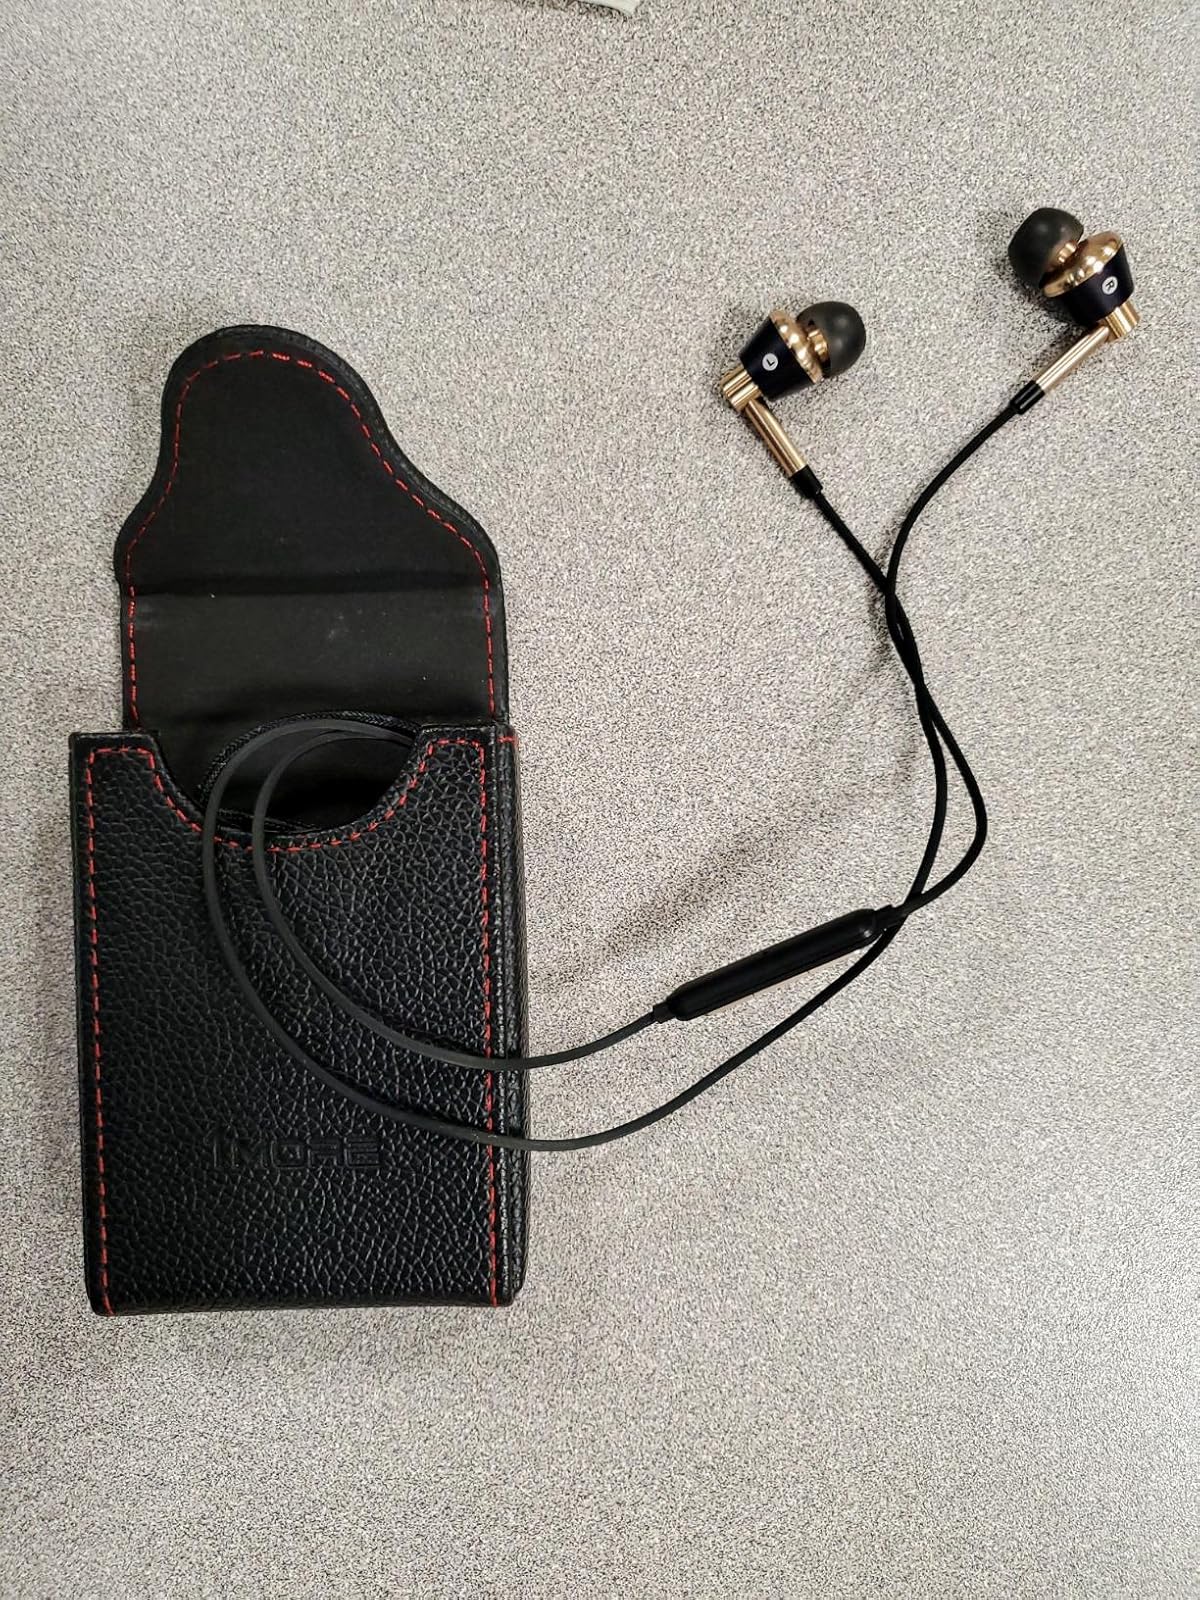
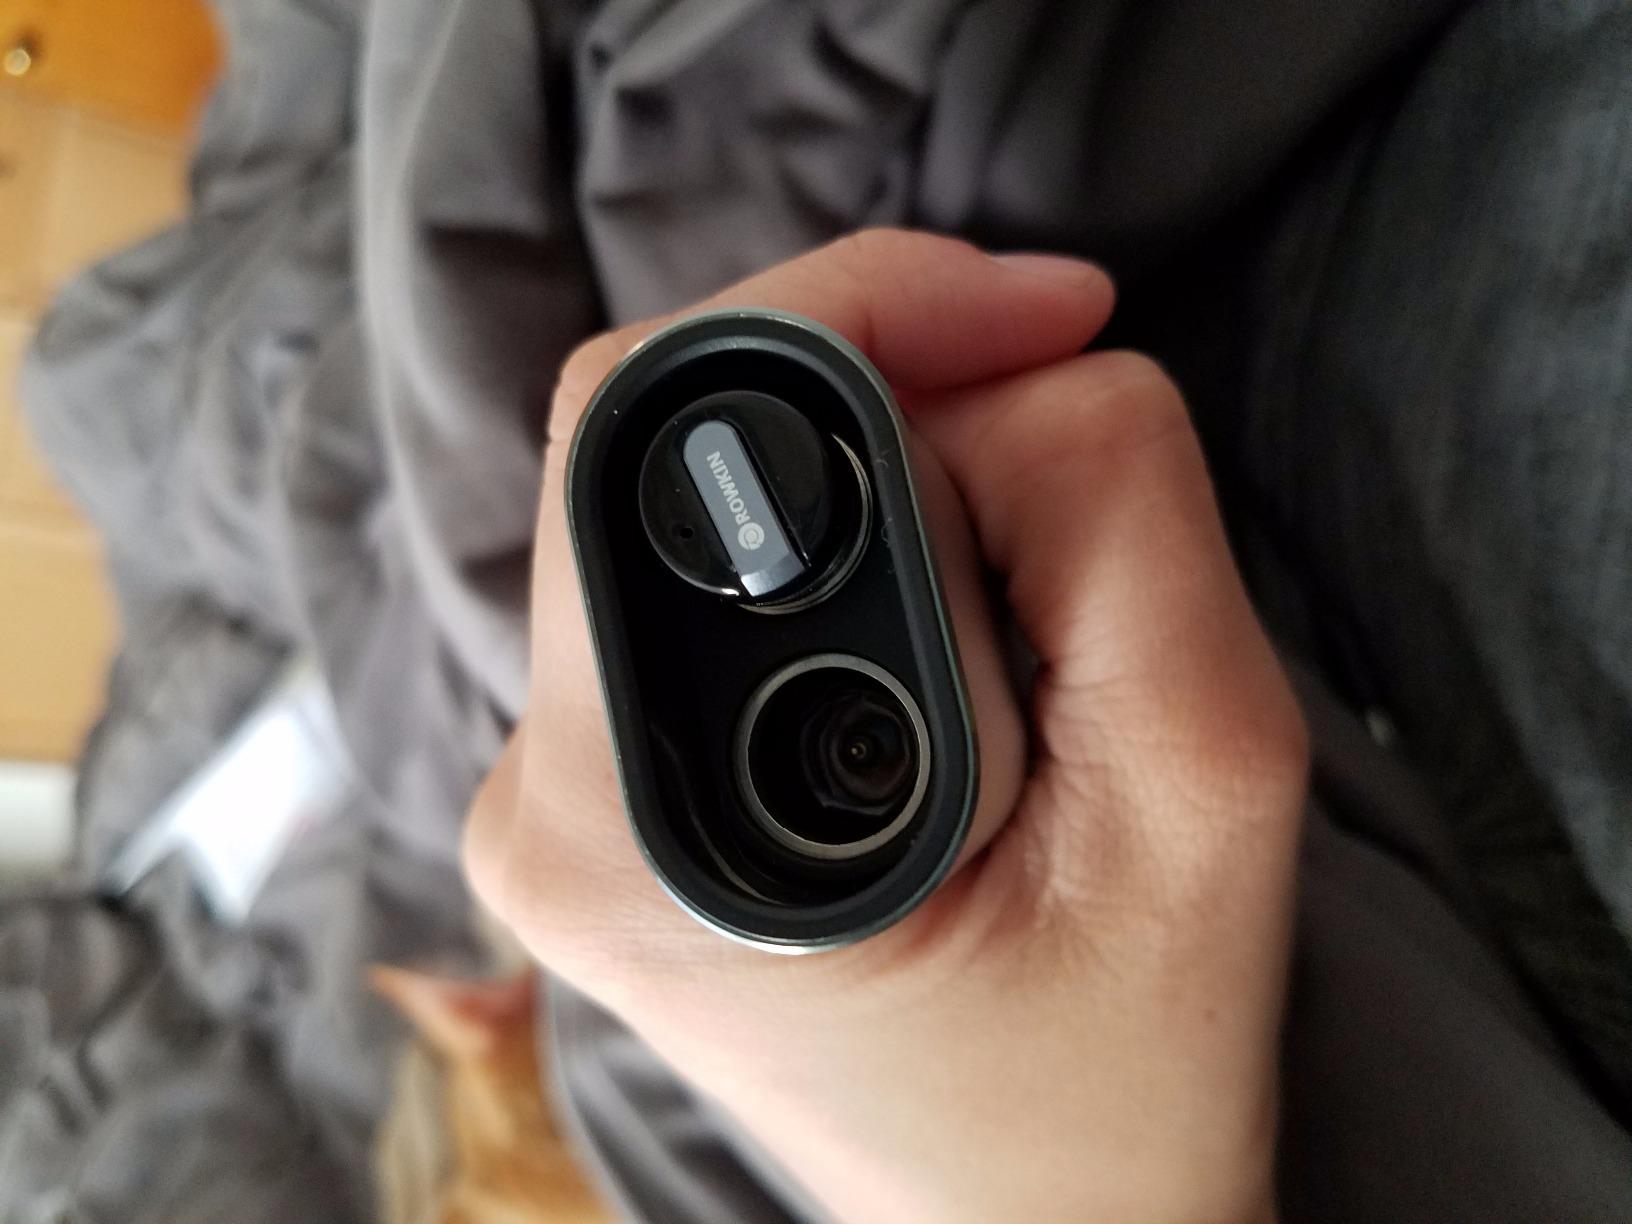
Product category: headphones
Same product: no